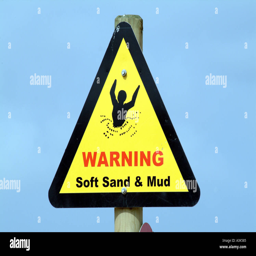
warning sign on the beach